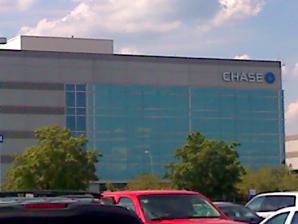
Building: McCoy Center
Country: United States of America
Year built: 1996
Office in Columbus, Ohio The McCoy Center General information Status Completed Type Office Location 1111 Polaris Parkway, Columbus, OH 43240 Columbus Coordinates 40°8′28″N 82°59′50″W / 40.14111°N 82.99722°W / 40.14111; -82.99722 Opening 1996 Cost $242 million Technical details Floor area 2,000,000 sq ft (185,800 m 2 ) The McCoy Center is an office building located in Columbus, Ohio . The building was acquired by JPMorgan Chase & Co. with its 2004 merger with Bank One Corporation . Formally known as the Corporate Center Columbus (or more often and colloquially "Polaris"), the building was renamed after the merger to honor the McCoy family, who led the Columbus-based Bank One for three generations.  Inside is a gift shop , Starbucks , Which Wich? , Saladworks , recreational game room, shipping center, car rental, nurse's station, daycare, health & wellness center, one cafeteria , a bistro, multiple Chase automated teller machines , and a personal banker. The building is located off Polaris Parkway, home of the Polaris Fashion Place mall. The facility—¼ mile from end to end—houses approximately 13,000 employees in a space equal in square footage to the Empire State Building .  With four floors and 2 million square feet (190,000 m 2 ), it is the largest JPMorgan Chase & Co. facility in the world, the largest office building in the Columbus, Ohio area, and the second largest single-tenant office building in the United States behind The Pentagon , from which the McCoy Center has borrowed its way-finding system.  Only a handful of office buildings in the U.S. - the 5.7 million-square-foot Warren G. Magnuson Health Sciences Building in Seattle and the 4.4 million-square-foot McDermott Building in San Antonio among them - are bigger. The parking lot features solar panels over many of the 9,000 parking spots which can supply enough power for roughly 75 percent of the building. Starting in 2017, Chase began a $200 million renovation of the facility which is still ongoing References